Walter Blume (SS officer)

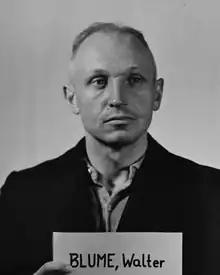
Blume's mugshot after his indictment for the Nuremberg Military Tribunal (July 1947)

Walter Blume (23 July 1906 – 13 November 1974) was a mid-ranking SS commander and leader of "Sonderkommando" 7a, part of the extermination commando group Einsatzgruppe B. The unit perpetrated the killings of thousands of Jews in Belarus and Russia. Blume was also responsible for helping organize the deportation of over 46,000 Greek Jews to Auschwitz. Although imprisoned in 1945 and sentenced to death for war crimes in 1948, his sentence was commuted to life imprisonment in 1951 by the "Peck Panel" and he was released in 1955.